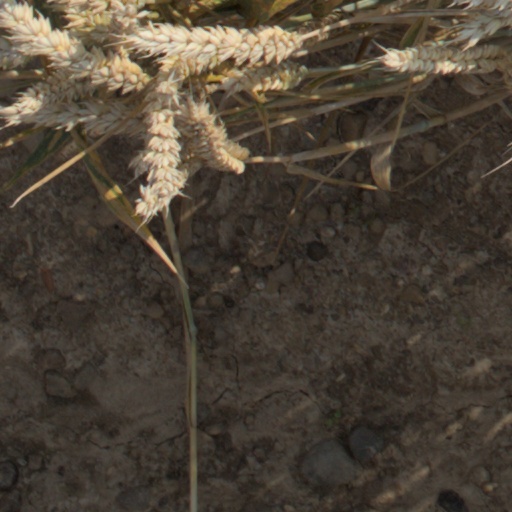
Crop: wheat